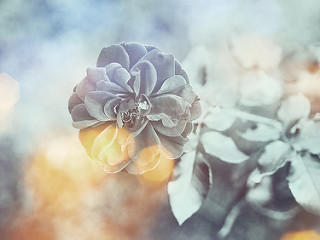
Flower: rose